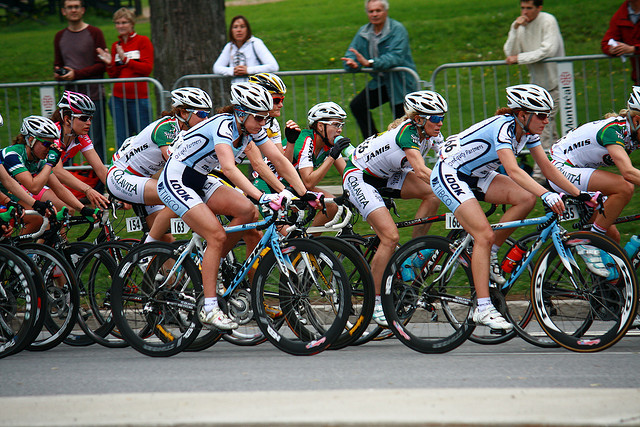
user: Given an image and a question. Answer the question in a short answer. Question: What sport is played? Short Answer:
assistant: cycling